Honey

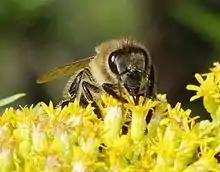
A honey bee with its proboscis extended into a calyx of goldenrod

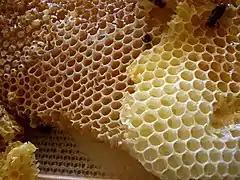
Honeycomb displaying hexagonal prismatic wax cells in which honey bees store honey

Honey is produced by bees who have collected nectar or honeydew. Bees value honey for its sugars, which they consume to support general metabolic activity, especially that of their flight muscles during foraging, and as a food for their larvae. To this end bees stockpile honey to provide for themselves during ordinary foraging as well as during lean periods, as in overwintering. During foraging bees use part of the nectar they collect to power their flight muscles. The majority of nectar collected is not used to directly nourish the insects but is instead destined for regurgitation, enzymatic digestion, and finally long-term storage as honey. During cold weather or when other food sources are scarce, adult and larval bees consume stored honey, which is many times more energy-dense as the nectar from which it is made.